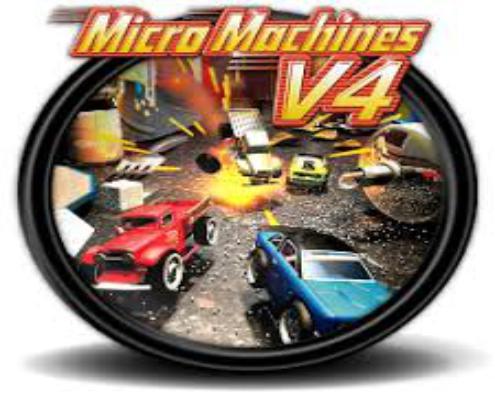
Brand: micro machines
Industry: Leisure